Foreign exchange controls

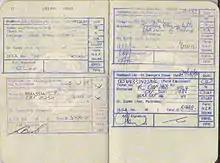
Four exchange control stamps in a South African passport from the mid-1980s allowing the passport holder to take a particular amount of currency out of the country. Exchange controls such as these were imposed by the apartheid-era South African government to restrict the outflow of capital from the country

Foreign exchange controls are various forms of controls imposed by a government on the purchase/sale of foreign currencies by residents, on the purchase/sale of local currency by nonresidents, or the transfers of any currency across national borders. These controls allow countries to better manage their economies by controlling the inflow and outflow of currency, which may otherwise create exchange rate volatility. Countries with weak and/or developing economies generally use foreign exchange controls to limit speculation against their currencies. They may also introduce capital controls, which limit foreign investment in the country.